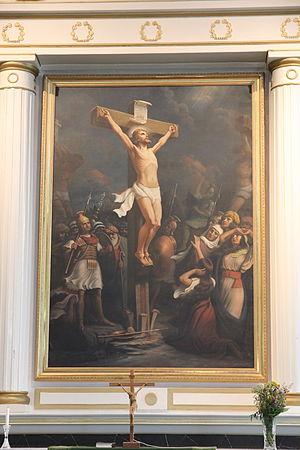
Felix Ferdinand Pahlama est un artiste peintre finlandais.